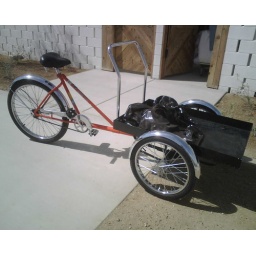
Room service, house keeping, and other staff all use these bikes to get around the resort. Yay for bikes!